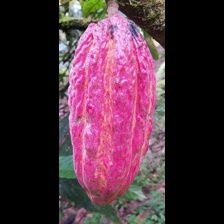
Label: sana